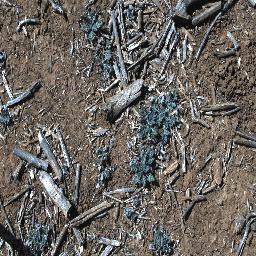
Label: parthenium